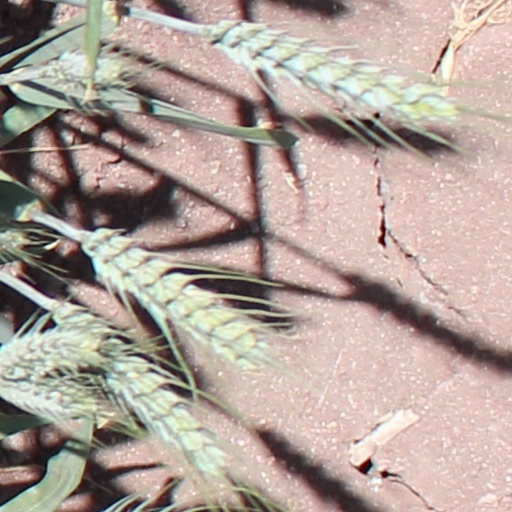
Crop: wheat